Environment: real
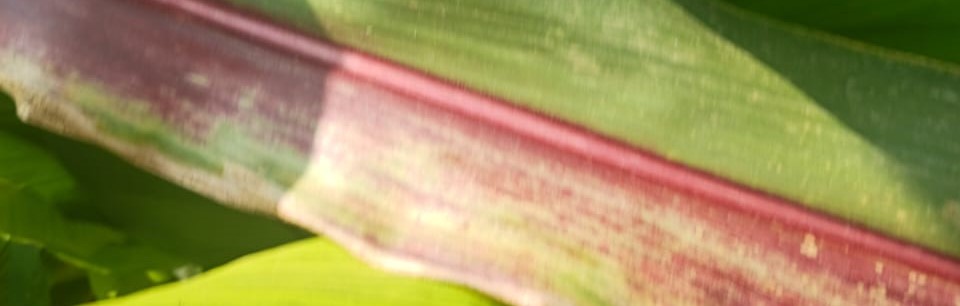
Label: phosphorus_deficiency